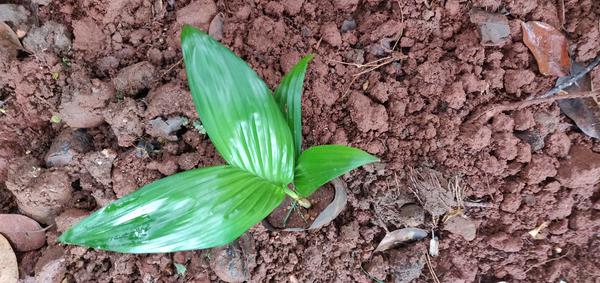
Plant: Betel_Nut